Phil Volk

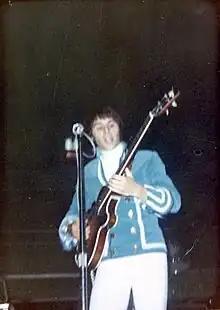
Volk performing at Amarillo, Texas in 1966

Phillip Edward Volk (born October 25, 1945) is an American musician. As the bassist of Paul Revere & the Raiders from 1965 to 1967, Volk appeared in over 750 television shows, 520 of which were episodes of the Dick Clark production, "Where the Action Is", which aired daily from 1965 to 1967. The band themselves had 23 charted hits and 14 gold albums and Volk was a member of the band during the period of its greatest success. Volk's bass lines, as heard in songs such as "Hungry", "Just Like Me" and "Kicks", helped to revolutionize how the bass guitar was used in rock music. Volk was seen frequently in such fan magazines as "16 Magazine", popular during the 1960s.